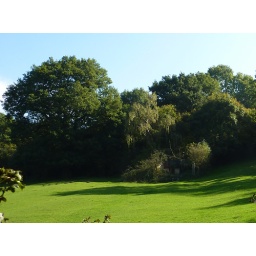
A walk around the trout lake with my son Adam and dog Dolly .